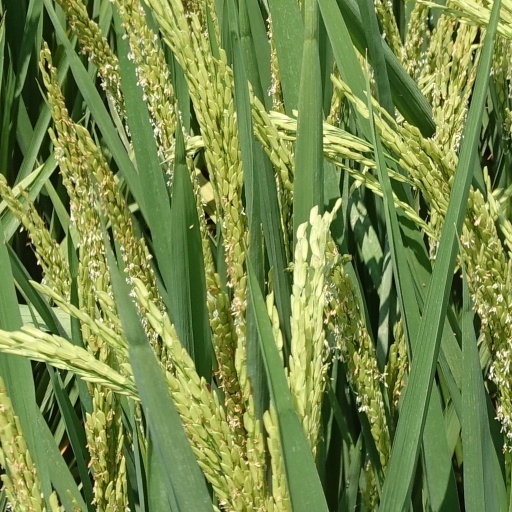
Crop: rice